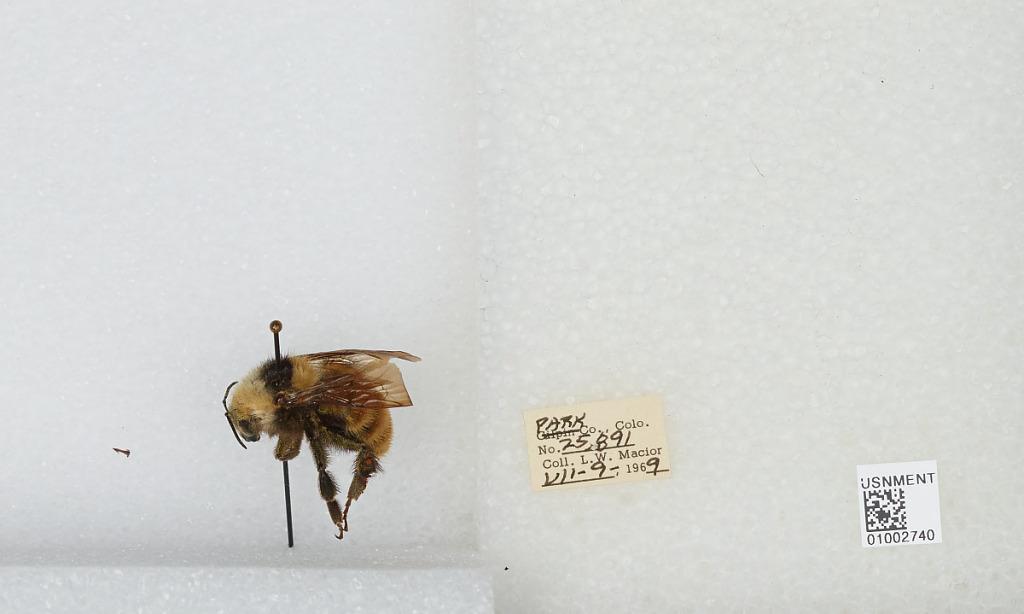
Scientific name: Bombus (Subterraneobombus) appositus Cresson
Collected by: L. Macior
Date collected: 1969-7-9
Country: United States
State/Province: Colorado
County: Park
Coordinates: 39.12, -105.71